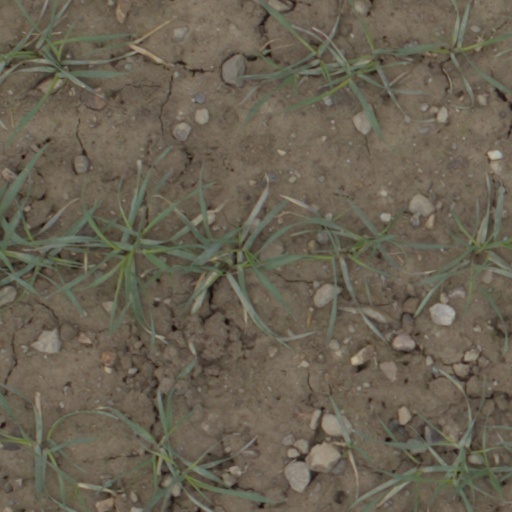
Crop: wheat